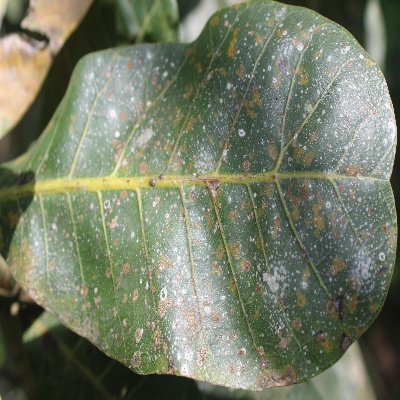
Crop: Cashew
Condition: red rust